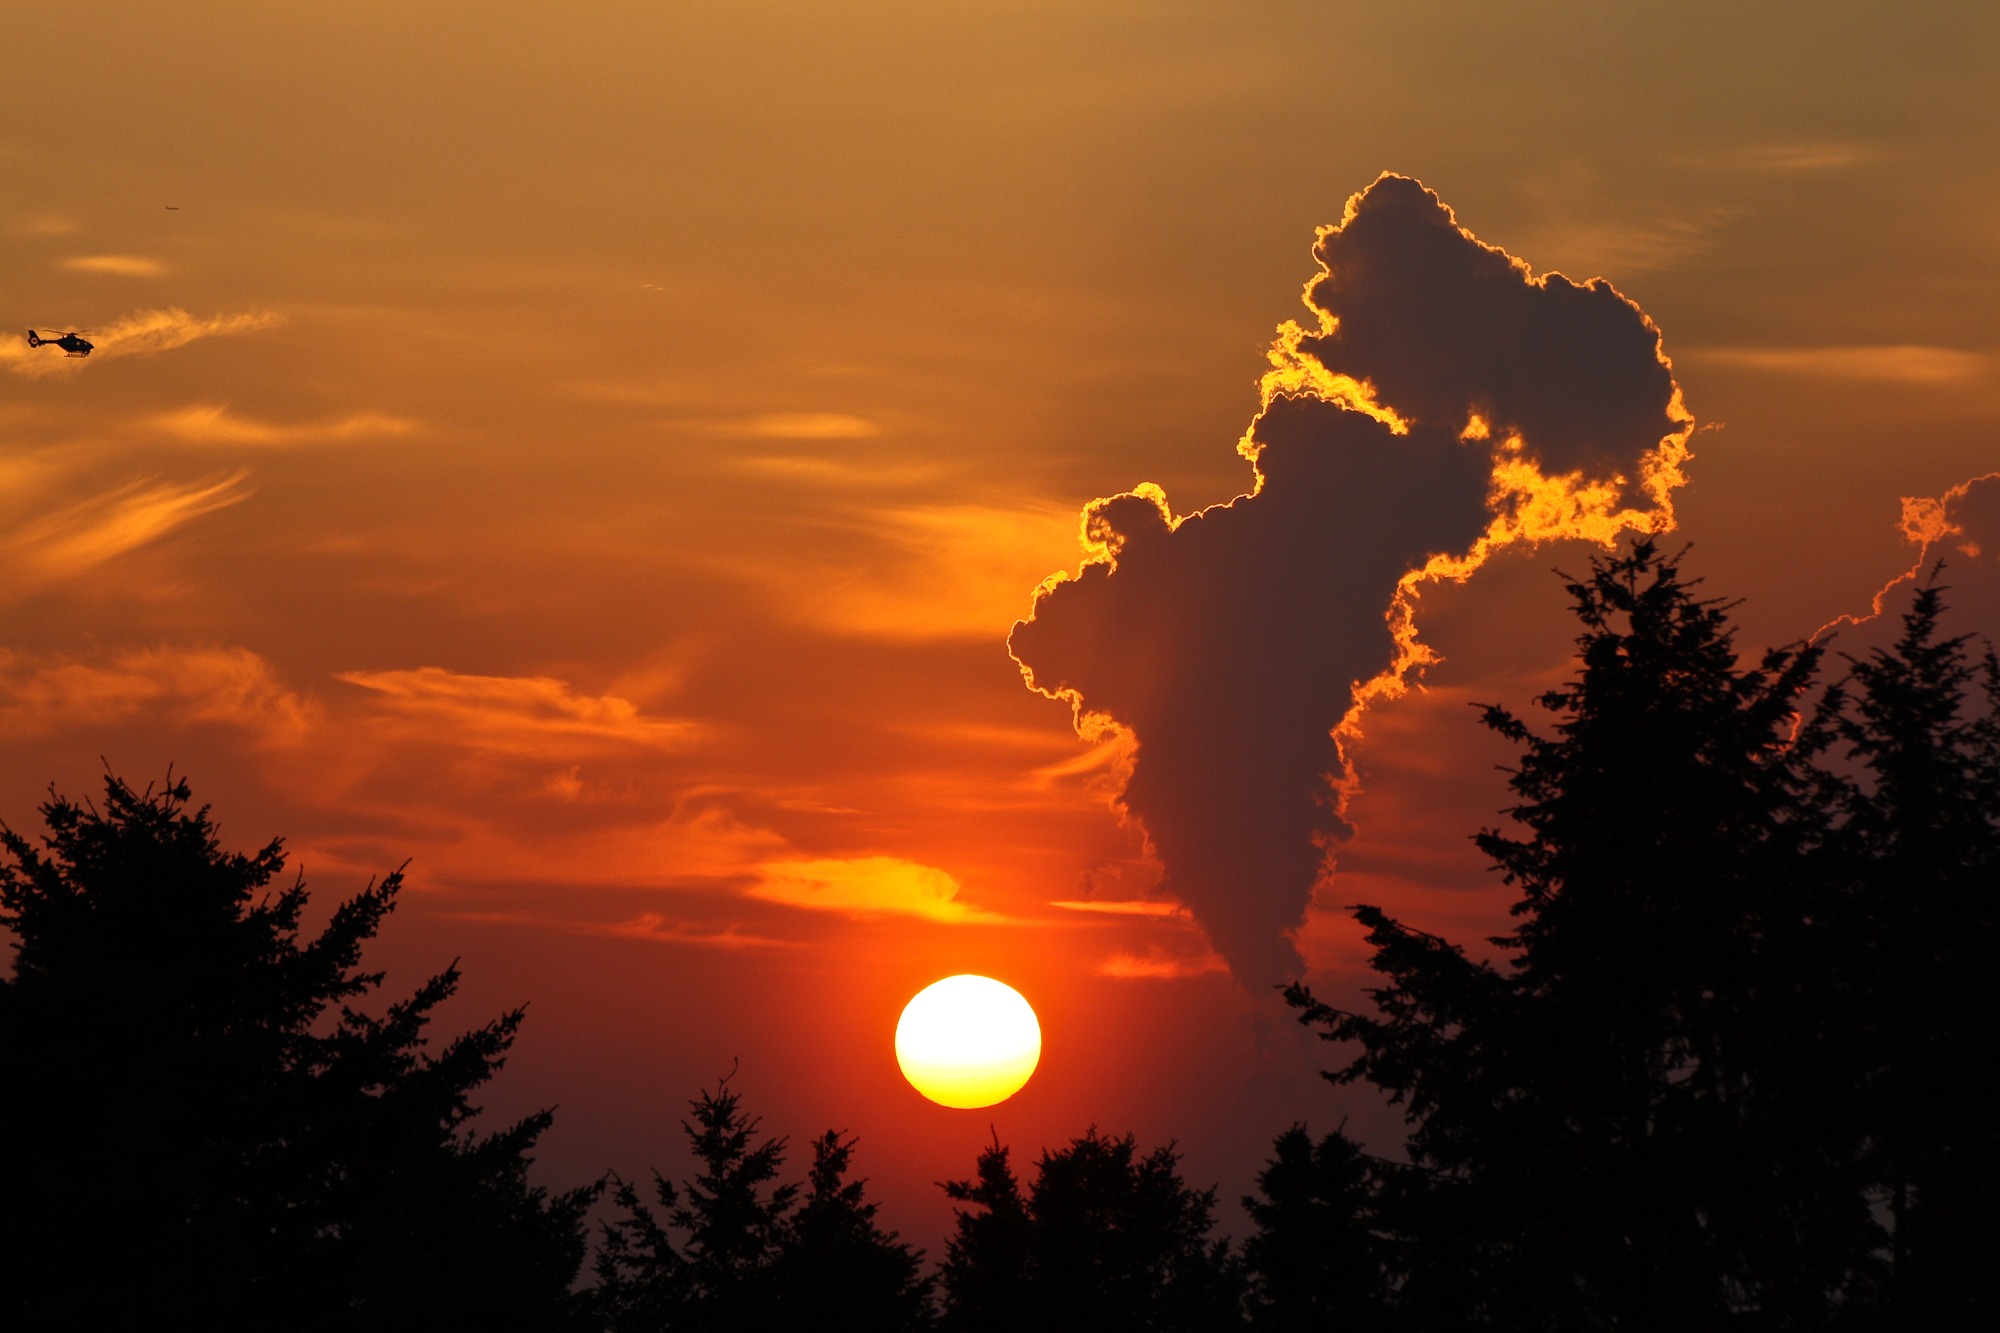
horizon, cloud, sky, sun, sunrise, sunset, sunlight, steam, morning, dawn, atmosphere, dusk, evening, abendstimmung, afterglow, evening sky, astronomical object, red sky at morning, industrial exhaust gases, industry cloud